Theater Dortmund

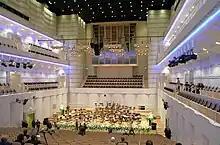
Konzerthaus Dortmund

The new opera house Opernhaus Dortmund opened in 1966 to serve as a venue for operas, ballets, concerts, and for plays which require a big stage. The first performance was "Der Rosenkavalier" of Strauss, an opera which had been performed first in 1911, the year of the works premiere. Wilhelm Schüchter conducted the Dortmunder Philharmoniker. In 1967 he conducted the premiere of the opera "Eli" of Walter Steffens after the drama of Nelly Sachs, a commission of the city of Dortmund.